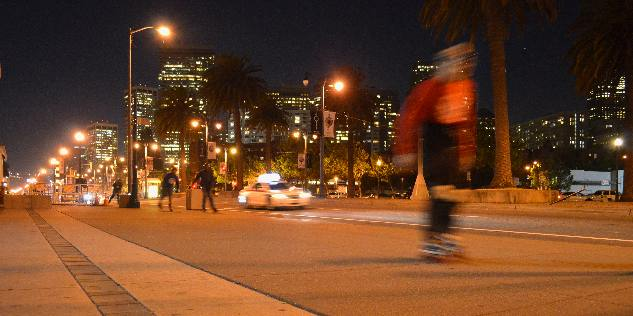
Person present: No